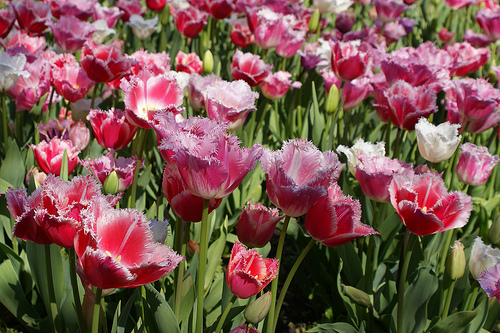
Flower: tulip